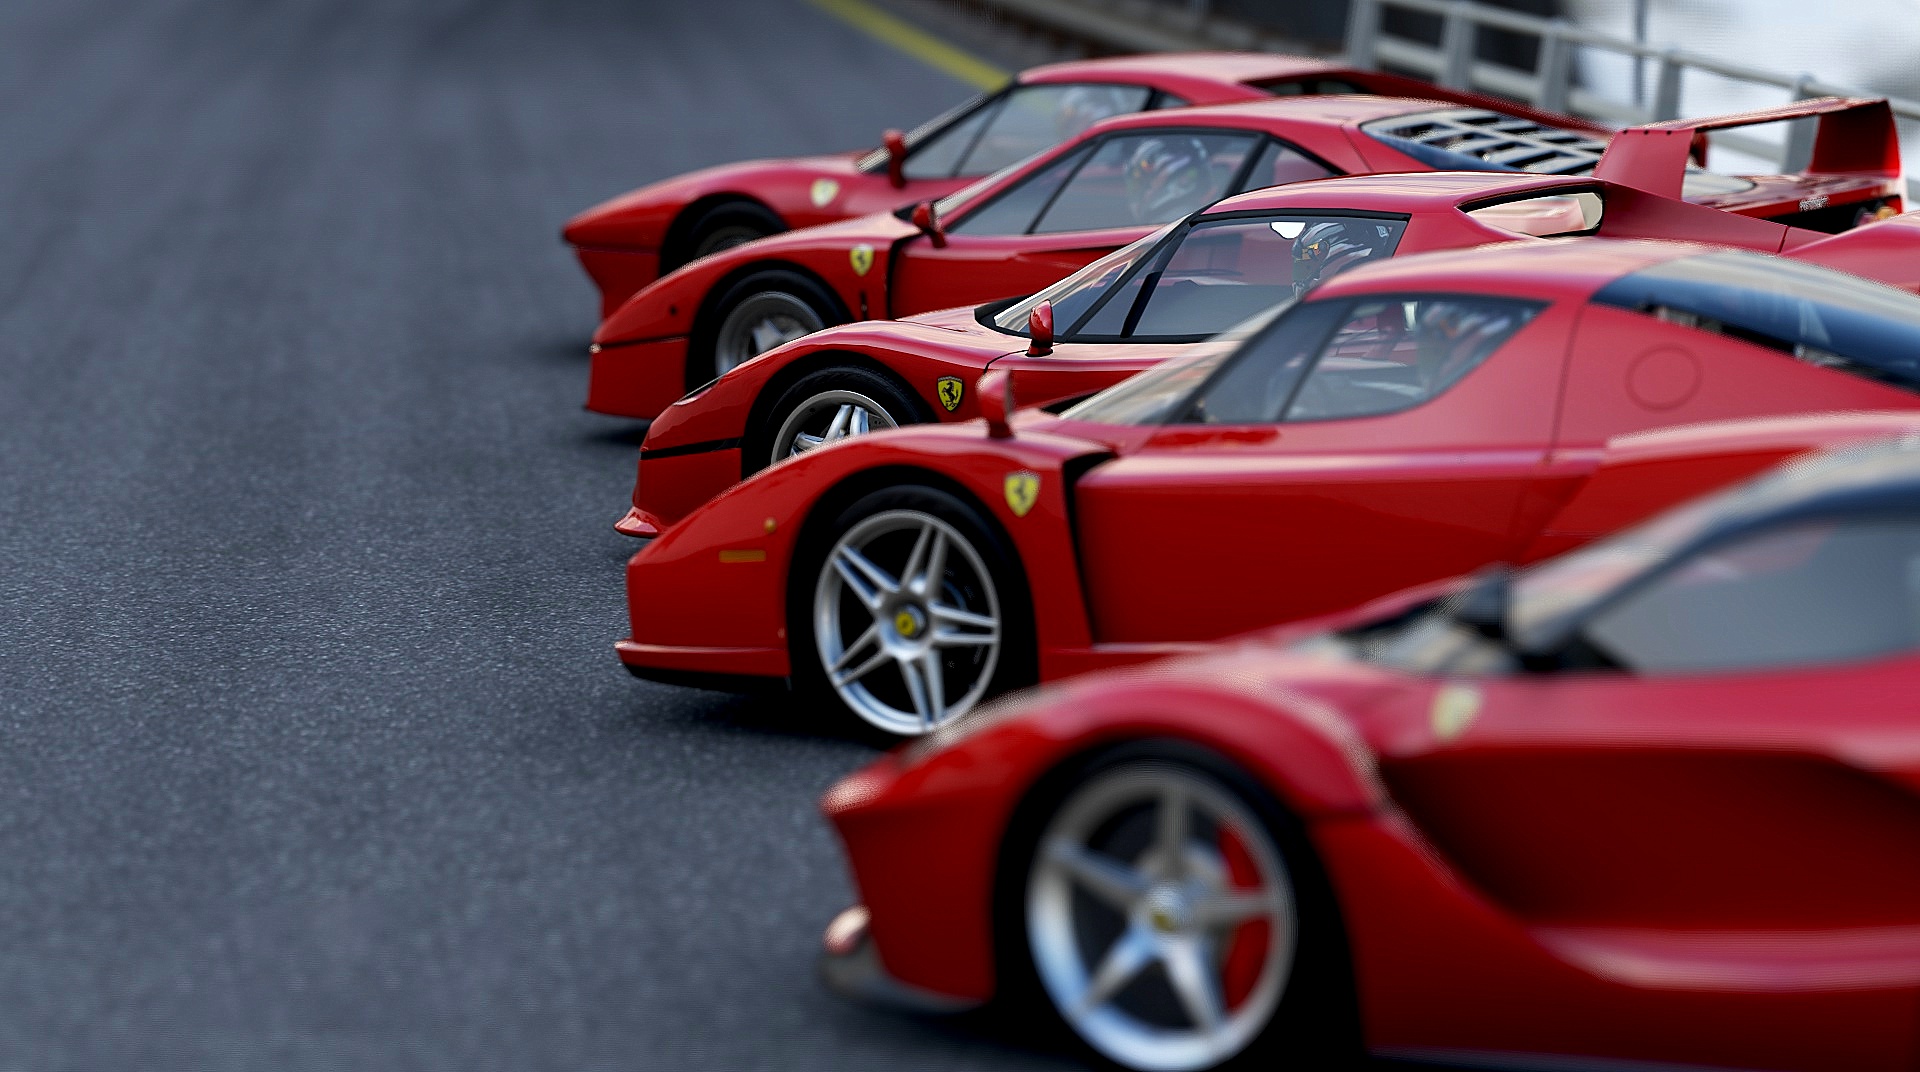
car, vehicle, sports car, race car, supercar, land vehicle, automobile make, automotive design, luxury vehicle, ferrari spa, enzo ferrari, ferrari fxx